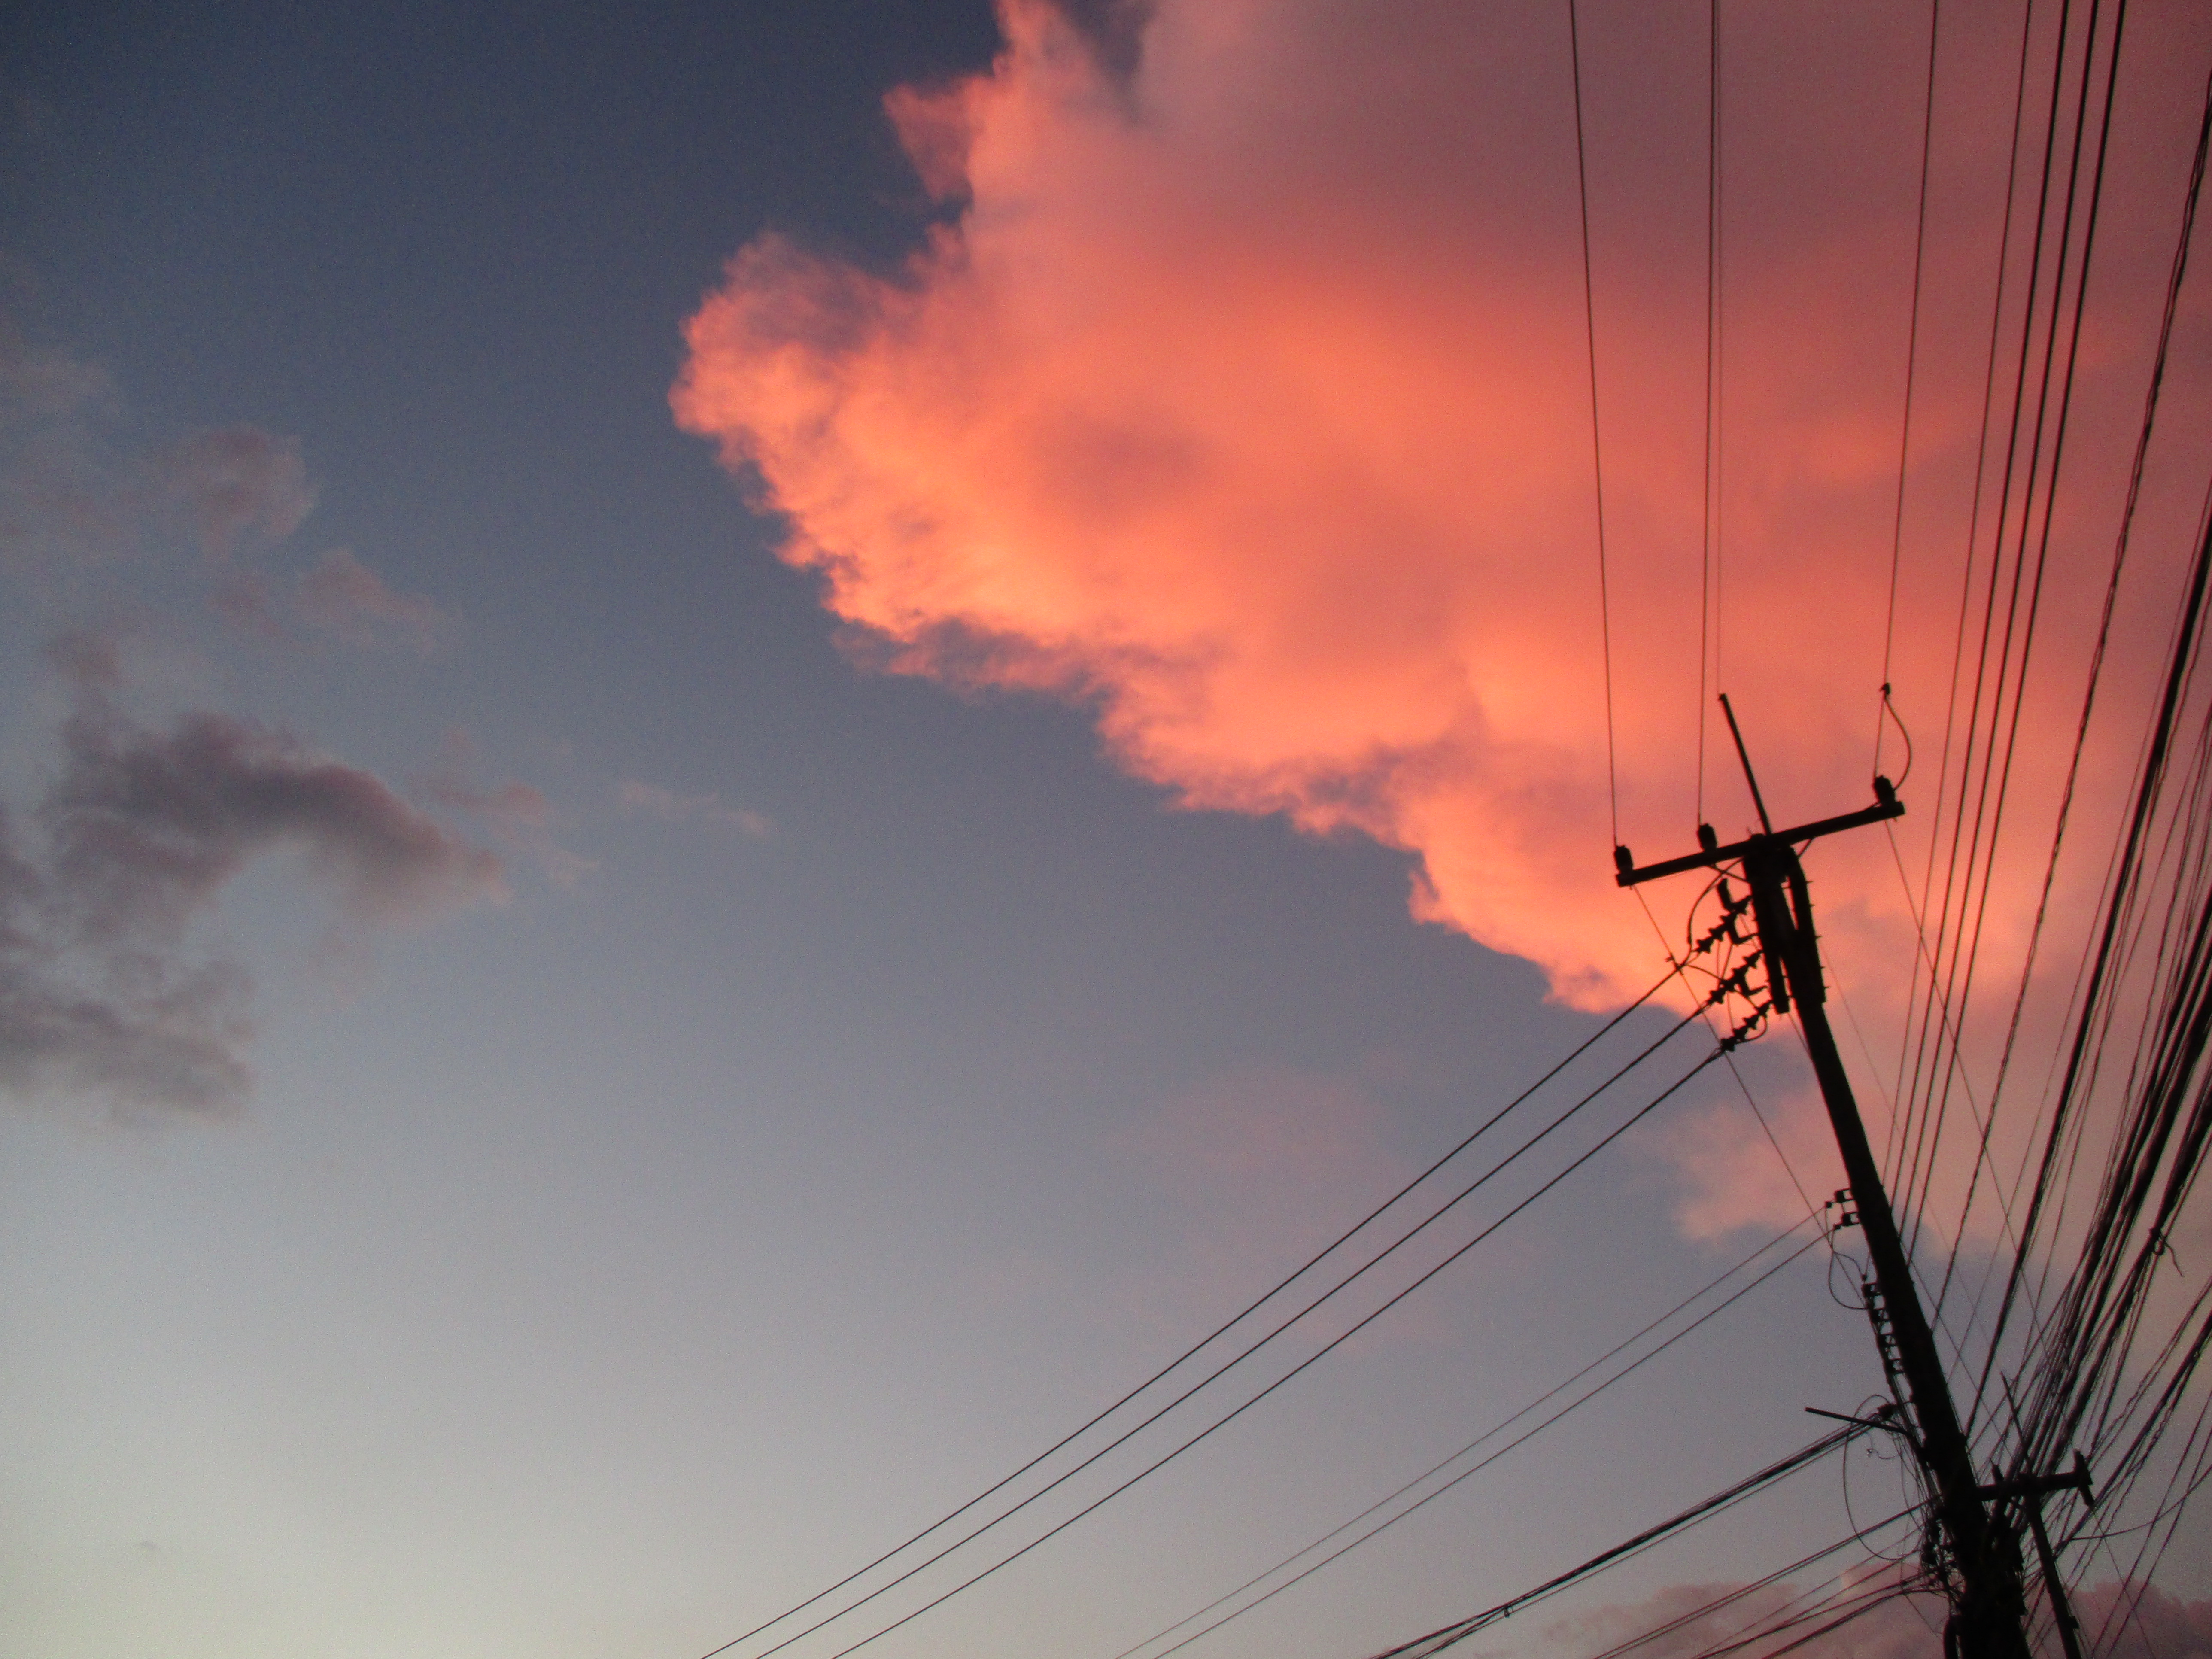
town, sky, cloud, afterglow, atmosphere, evening, sunset, morning, dusk, electricity, meteorological phenomenon, calm, horizon, sunrise, overhead power line, daytime, dawn, wind, line, sunlight, electrical supply, red sky at morning, cumulus, public utility